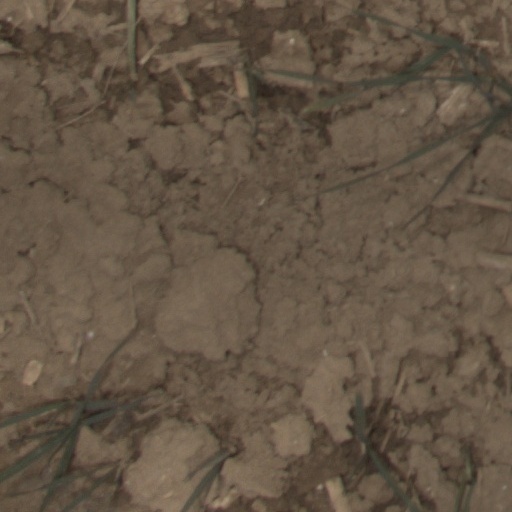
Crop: wheat